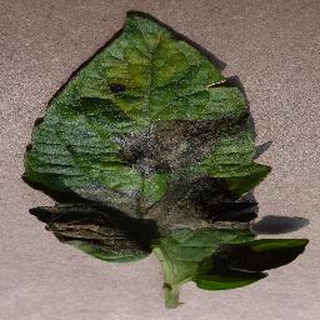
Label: tomato_late_blight